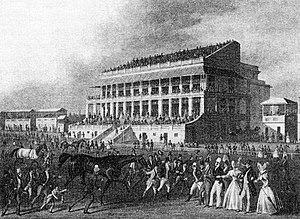
Le Derby Stakes, aussi appelé Le Derby, et mondialement connu sous le nom de Derby d'Epsom, est une course hippique de plat.